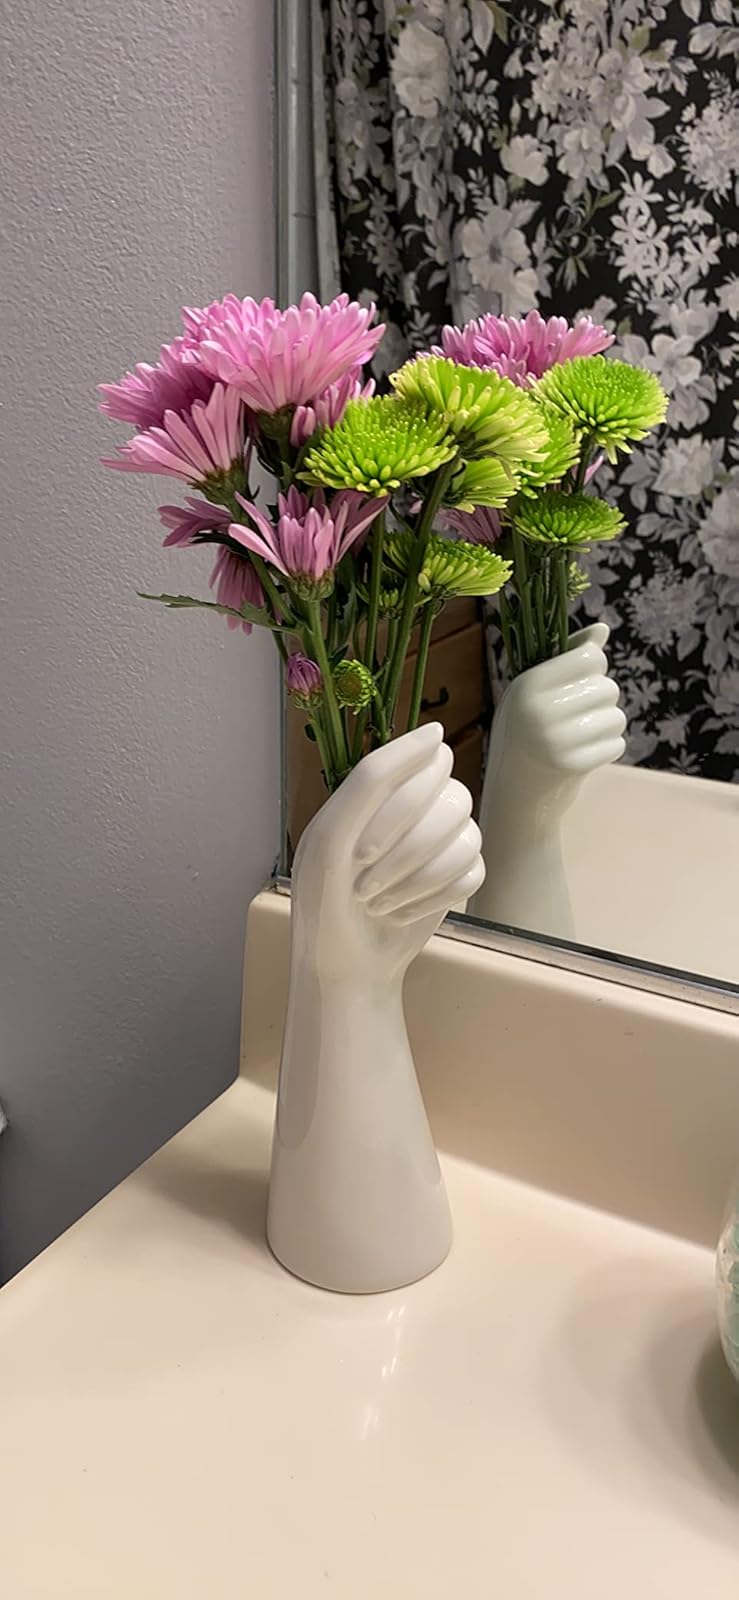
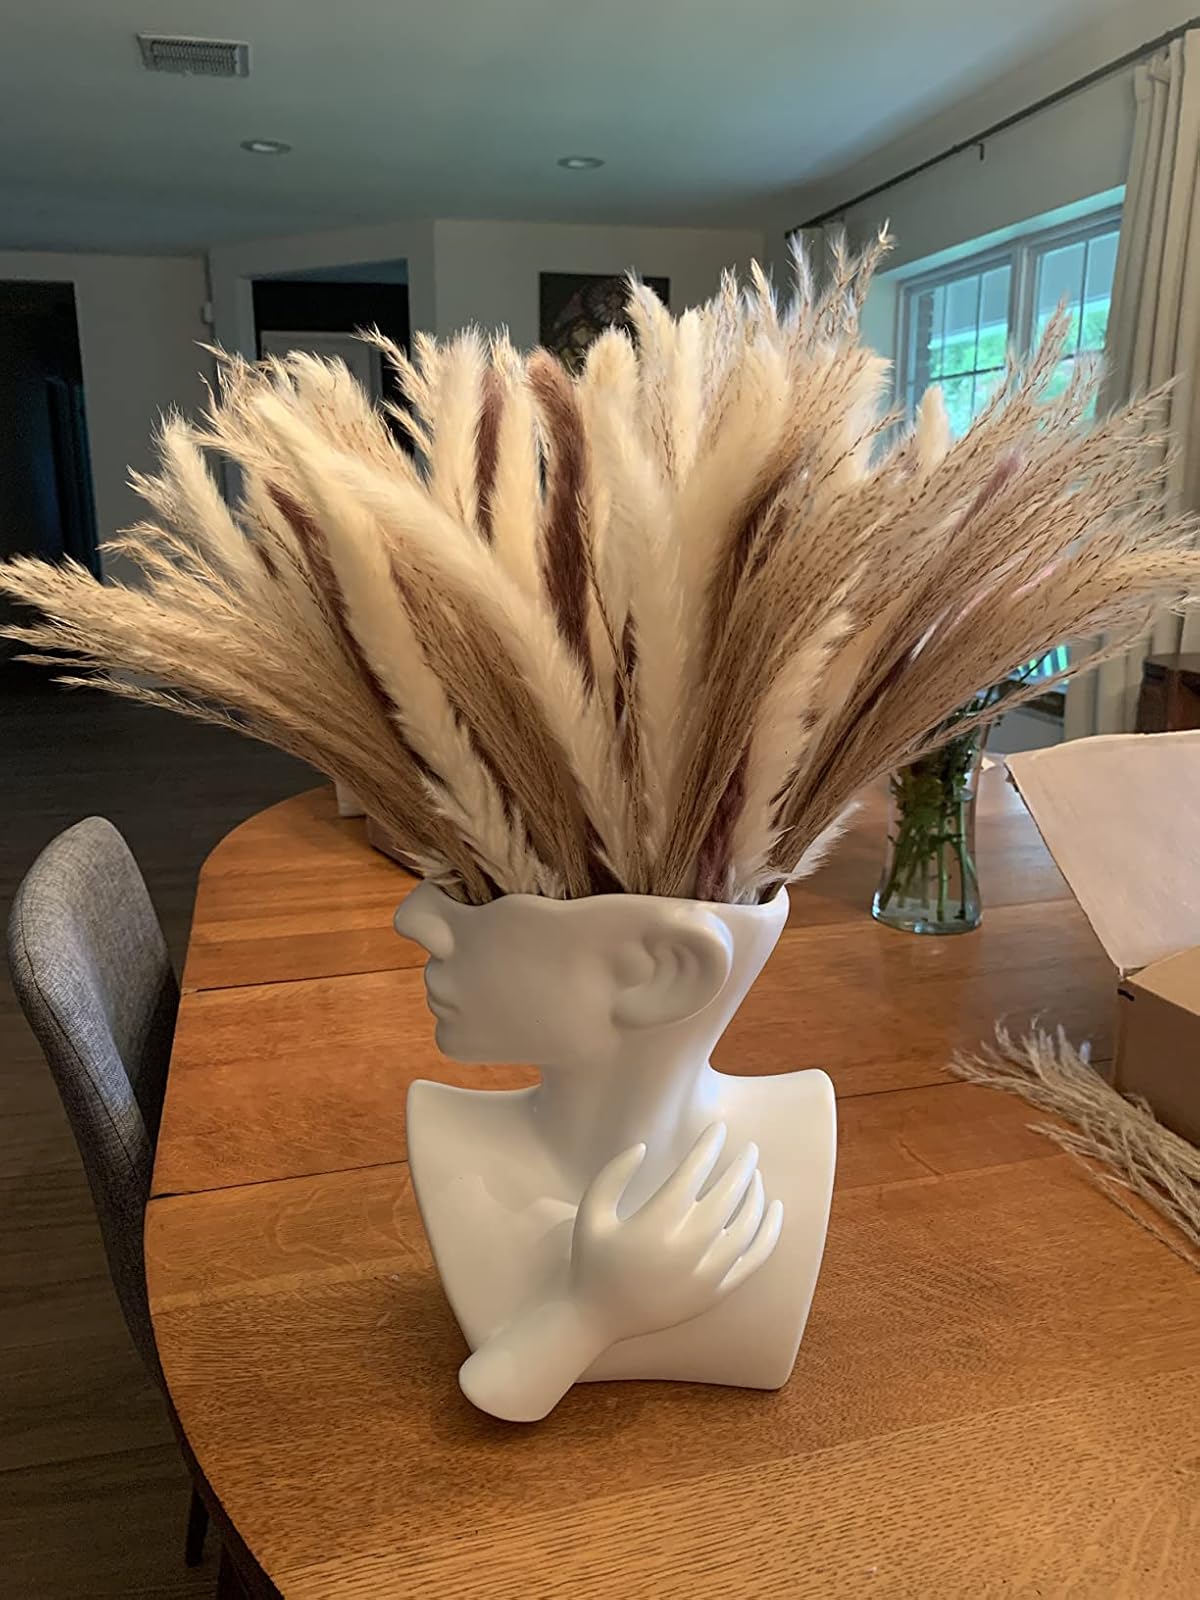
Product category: vase
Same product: no